Lele Pons

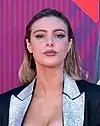
Pons in 2019

Eleonora "Lele" Pons Maronese (born 25 June 1996) is an American and Venezuelan YouTuber, actress and singer. Pons came to prominence on Vine before the platform was shut down in 2016 where she was the most followed woman and the third most followed viner with 11.5 million followers.